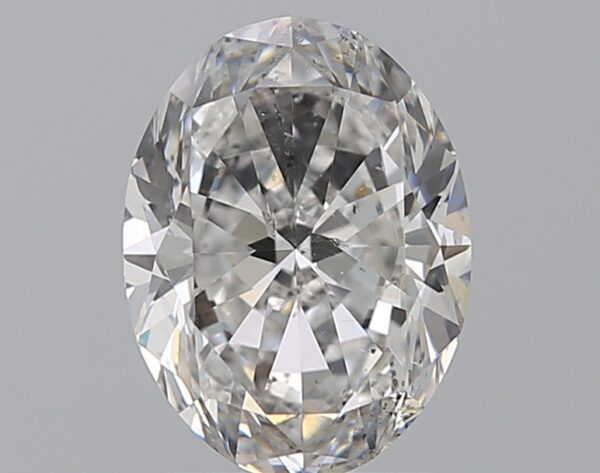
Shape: oval
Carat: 1.51
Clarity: SI2
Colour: D
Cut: EX
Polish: VG
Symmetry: EX
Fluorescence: ST
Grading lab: GIA
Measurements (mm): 8.53 x 6.36 x 4